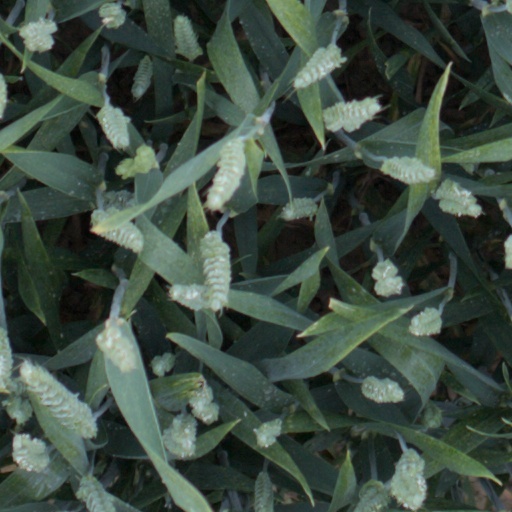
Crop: wheat